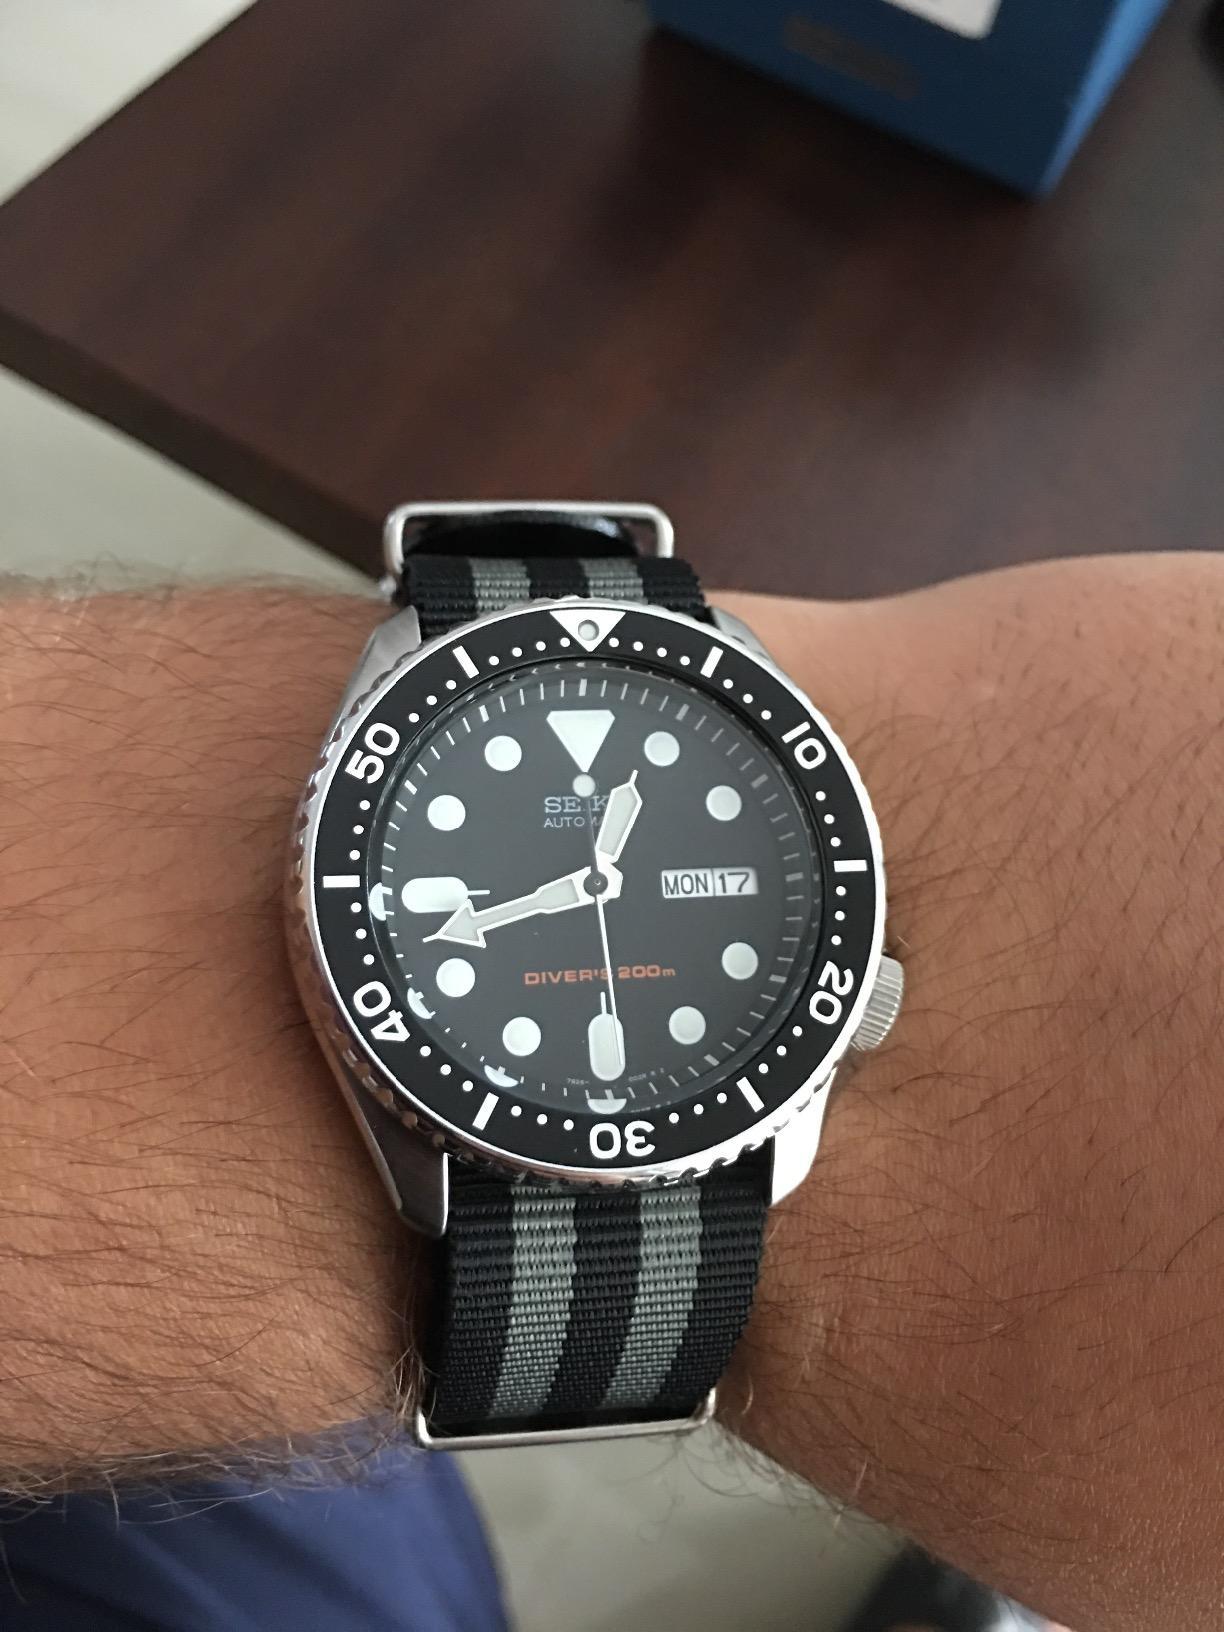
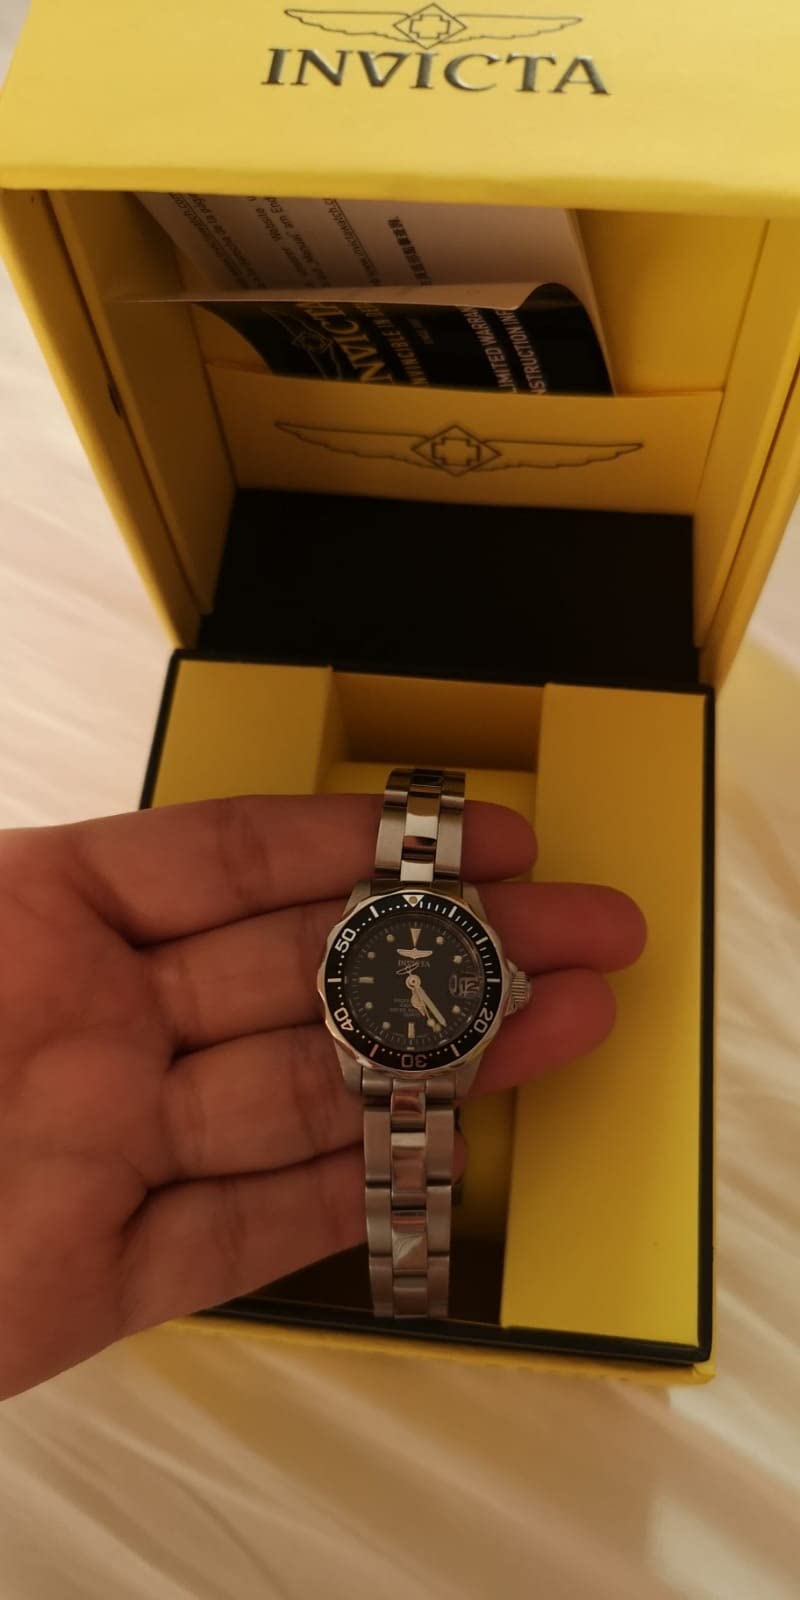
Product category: accessories_watch
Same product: no